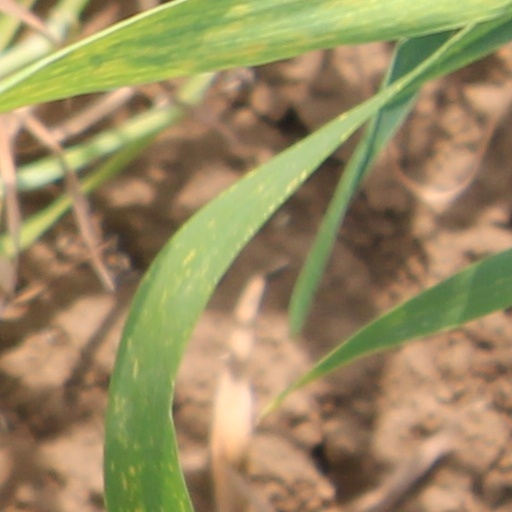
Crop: wheat